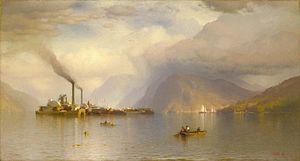
Samuel Colman, né le 4 mars 1832 et mort le 26 mars 1920, est un peintre, décorateur d'intérieur et écrivain américain principalement connu pour ses peintures du fleuve Hudson.
L'Hudson River School est un mouvement artistique informel né aux États-Unis au XIXᵉ siècle, initié par un groupe de peintres du paysage influencés par le romantisme et fascinés par la nature et les grands espaces américains.